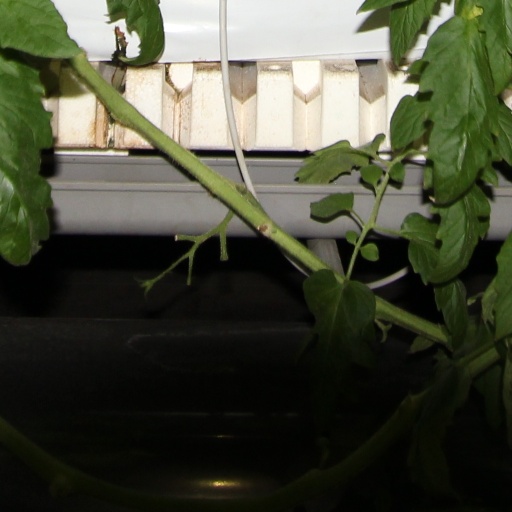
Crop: tomato